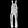
Label: Trouser